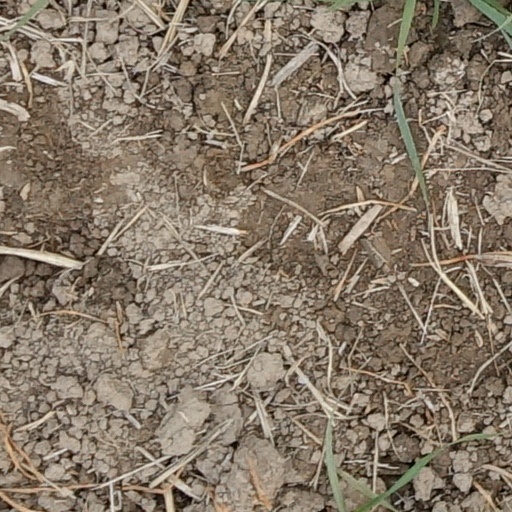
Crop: wheat